Long March (rocket family)

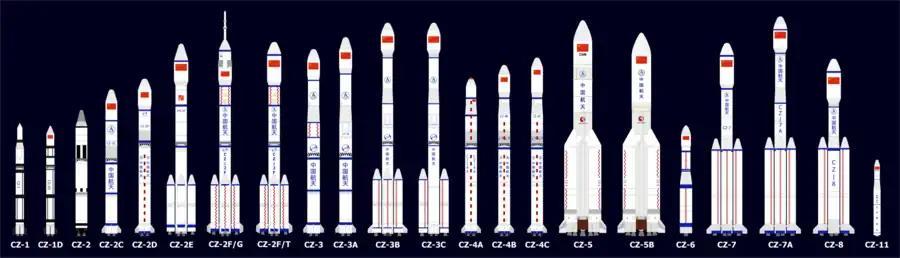
Comparison of Long March rockets

The Long March 8 is a new series of launch vehicles, which is geared towards Sun-synchronous orbit (SSO) launches. In early 2017, it was expected to be based on the Long March 7, and have two solid fuel boosters, and first launch by the end of 2018. By 2019, it was intended to be partially reusable. The first stage will have legs and grid fins (like Falcon 9) and it may land with side boosters still attached. The first Long March 8 was rolled out to for a test launch on or around 20 December 2020 and launched on 22 December 2020. The second flight with no side boosters occurred on 27 February 2022, sending a national record of 22 satellites into SSO.